Ibrahim Mogra

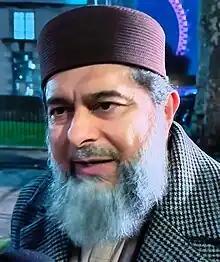
Mogra speaking at an interfaith gathering in London

Ibrahim Mogra is an imam from Leicester and former Assistant Secretary General of the Muslim Council of Britain.